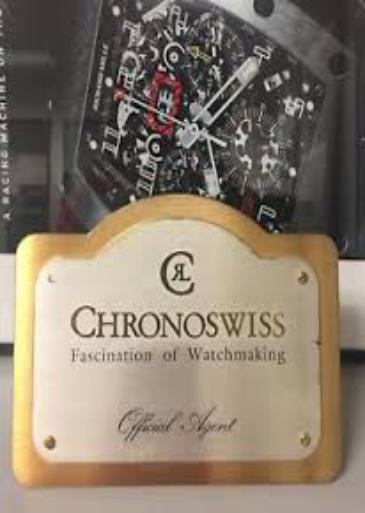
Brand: Chronoswiss-1
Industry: Electronic